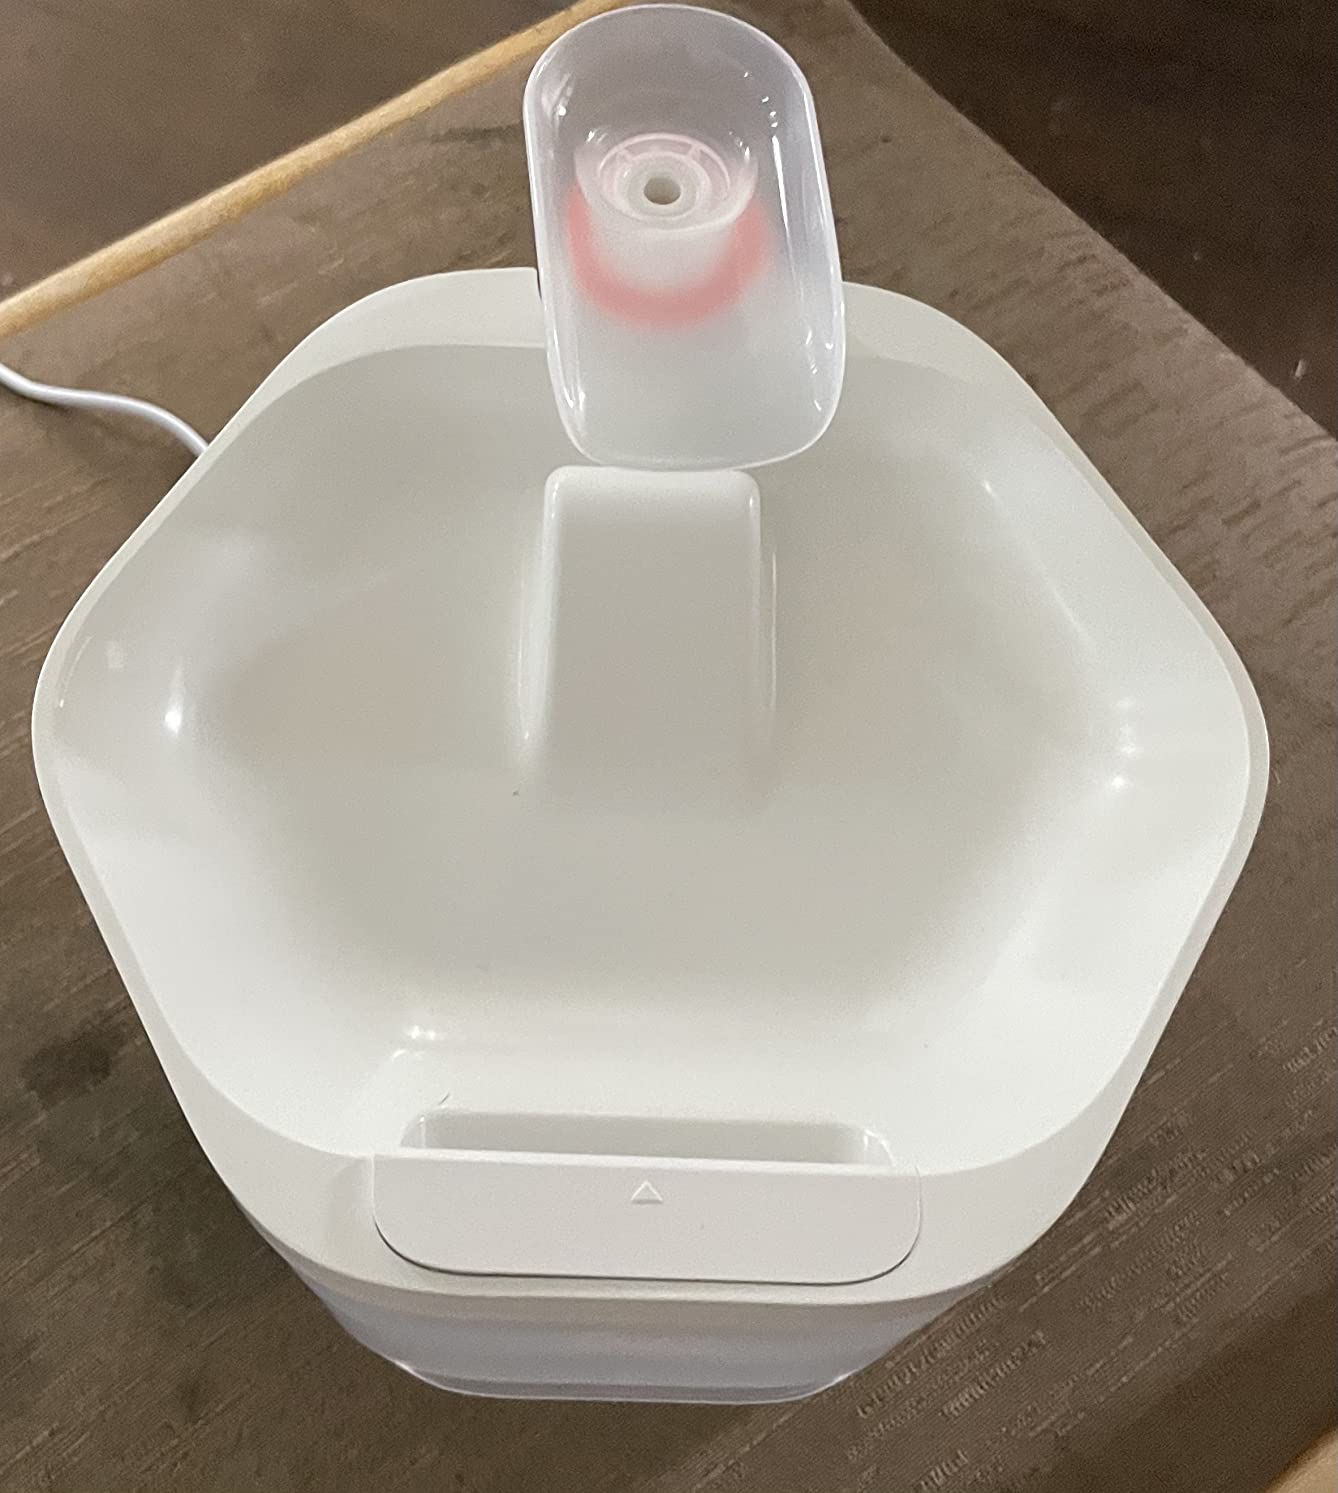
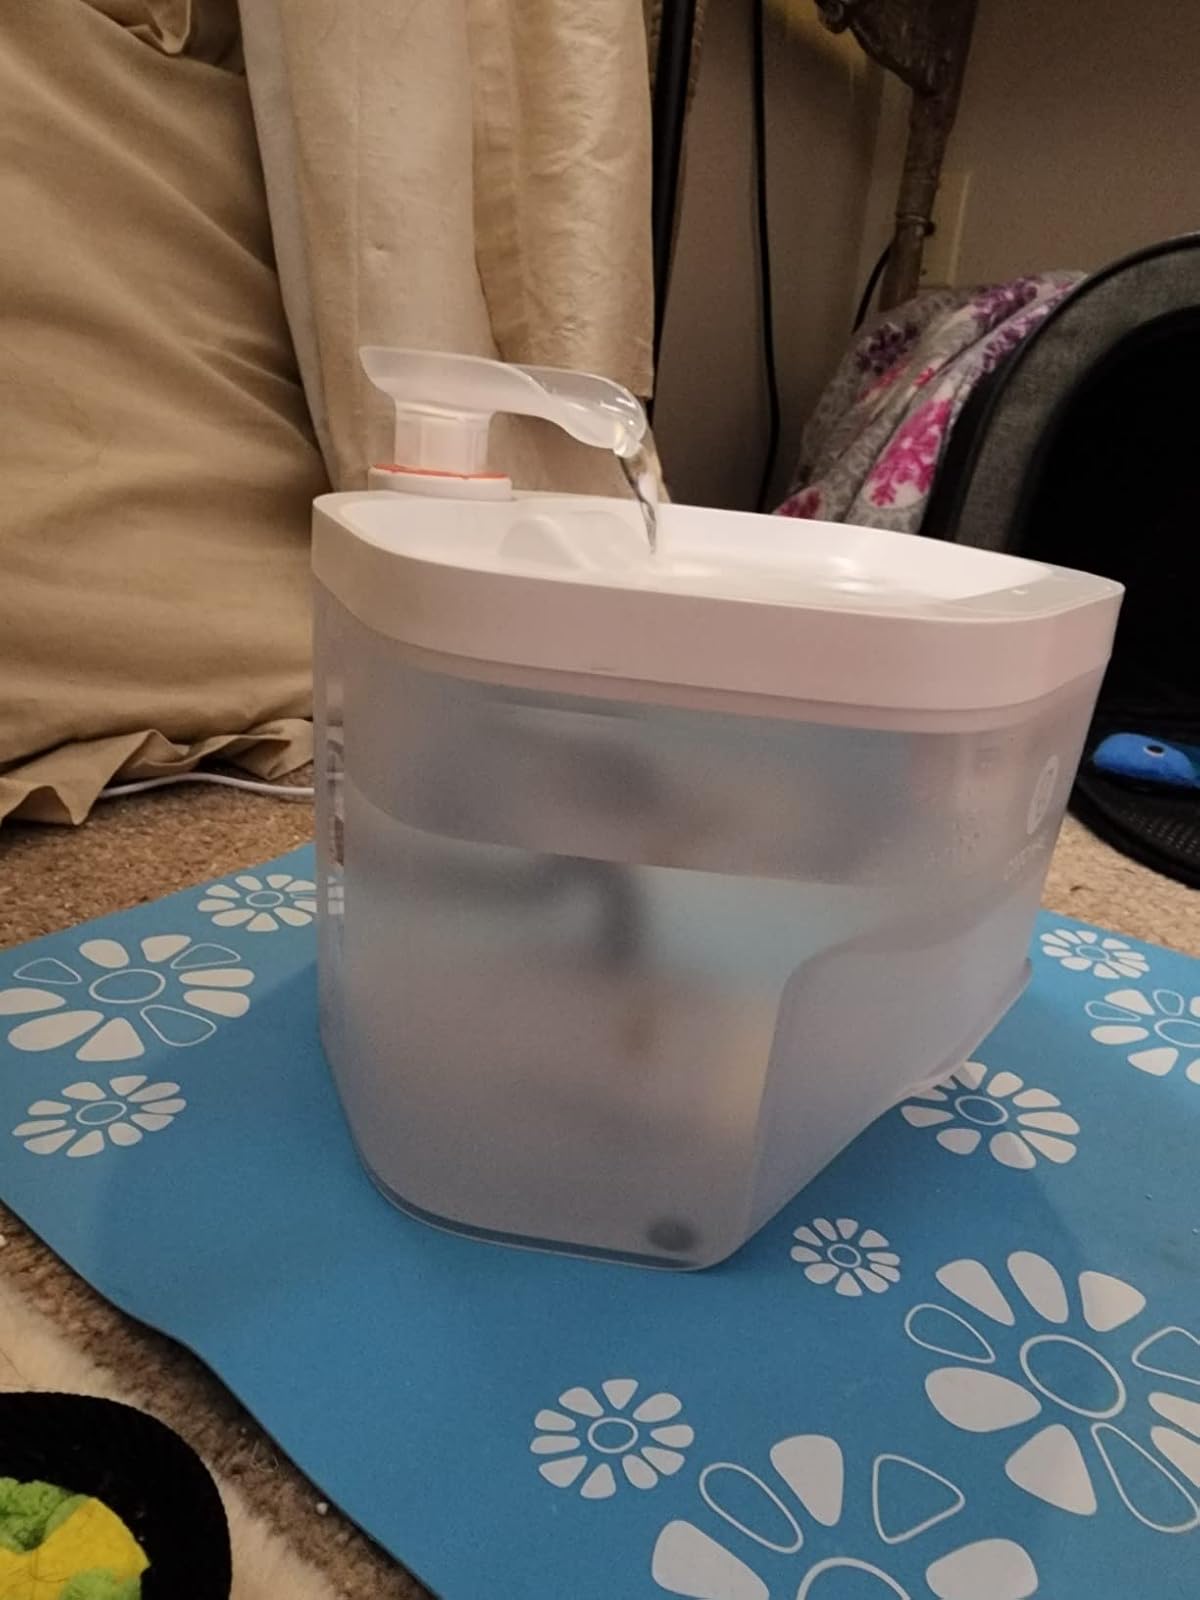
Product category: items_bowl
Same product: yes